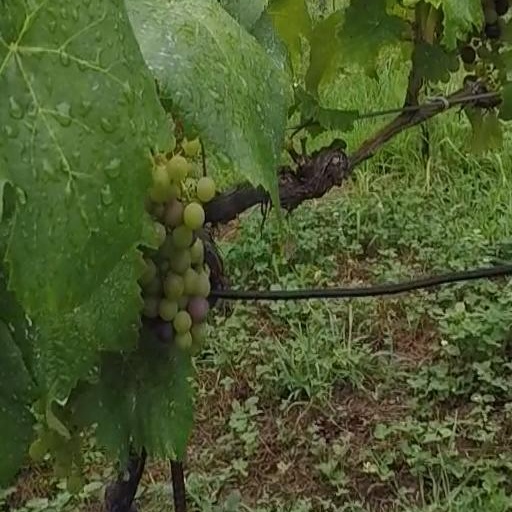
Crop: grape